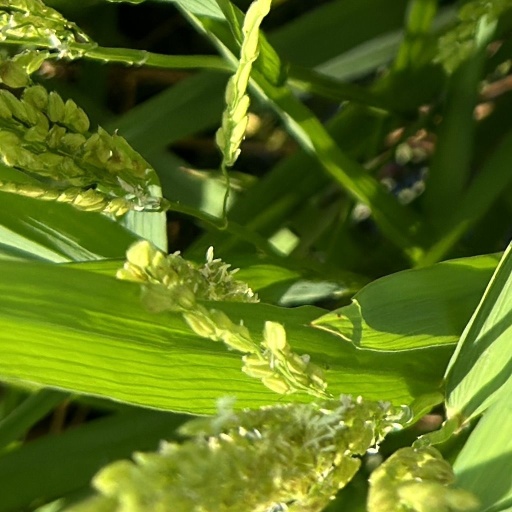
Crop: rice